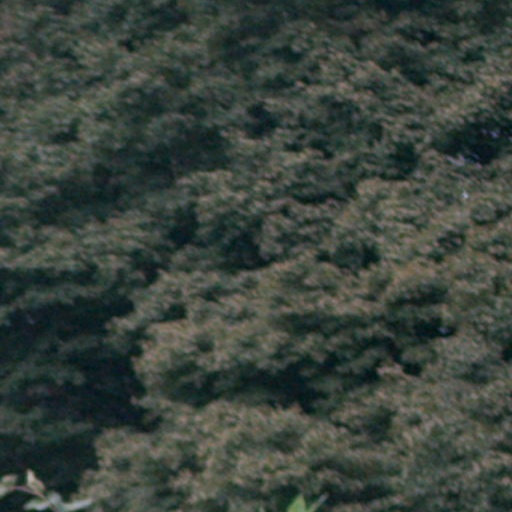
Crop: cassava